Asi (TV series)

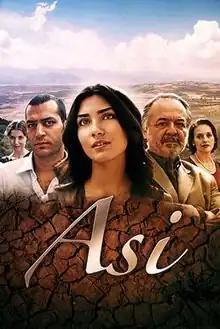

Asi is a Turkish television drama series. The series originally aired from July 21, 2007, to June 15, 2009. It ran for two seasons on Kanal D.